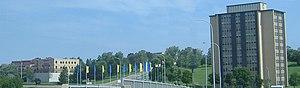
La culture de l'Acadie a plusieurs caractéristiques qui la différencient de celle d'autres régions du Canada.
La politique en Acadie a plusieurs caractéristiques qui la différencient de celle d'autres régions du Canada.
Leonard C. Jones est un avocat et un homme politique canadien. Il est maire de Moncton, sa ville natale, de 1963 à 1974 et député à la Chambre des communes du Canada de 1974 à 1979. Surtout connu pour ses positions controversées, il détient le record de longévité au poste de maire de la ville.
L’Acadie est généralement considérée comme une région nord-américaine où résident environ 500 000 Acadiens. L'Acadie comprend grosso modo le nord et l'est de la province canadienne du Nouveau-Brunswick ainsi que des localités et des régions plus isolées au Québec et sur l'Île-du-Prince-Édouard et en Nouvelle-Écosse ainsi que le nord-ouest du Maine aux États-Unis. La communauté francophone de Terre-Neuve-et-Labrador, bien qu'ayant une origine différente des Acadiens, est parfois incluse dans cette définition. D'autres définitions, faisant presque toutes allusion à un territoire, comprennent en général la Louisiane – les Cadiens. La question des frontières de l'Acadie est donc fondamentale mais seules celles de la Louisiane sont reconnues. En fait, selon un certain point de vue, l'Acadie serait donc une nation sans reconnaissance explicite.